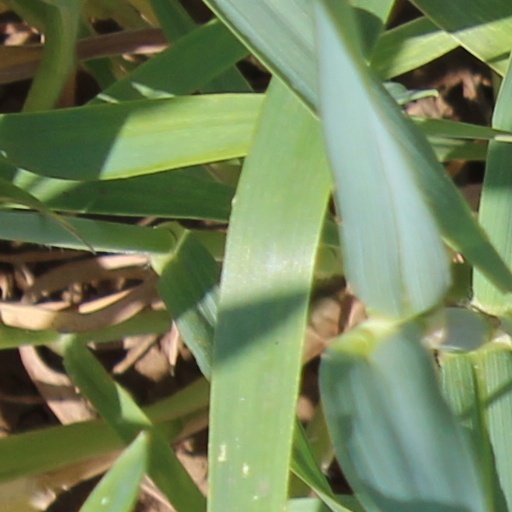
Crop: wheat